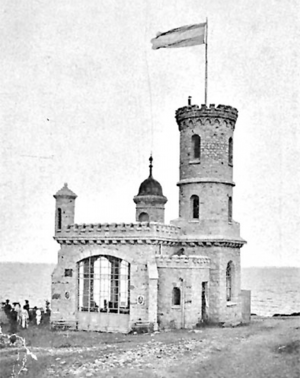
Le Torreón del Monje, connu aussi sous les noms de Tour Pueyrredón ou Belvédère, est un monument emblématique de la ville argentine de Mar del Plata. Ce bâtiment de style néogothique a été construit sur les rochers de Punta Piedras par l'architecte Carlos Nordmann en 1904.